The Minotaur (novel)

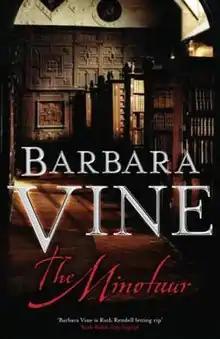
First edition (UK)

The Minotaur is a novel by British writer Ruth Rendell, written under the pseudonym Barbara Vine. It was first published in 2005.